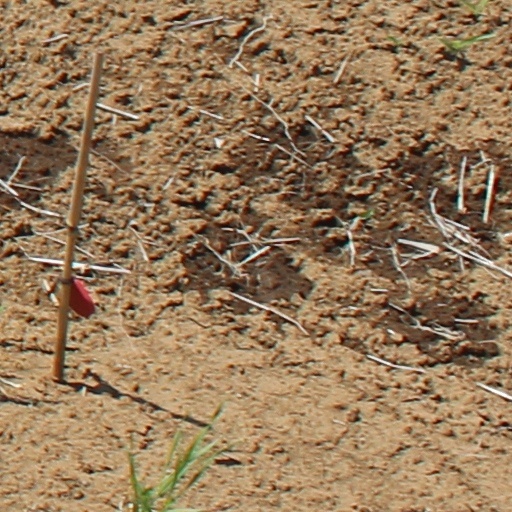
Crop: wheat